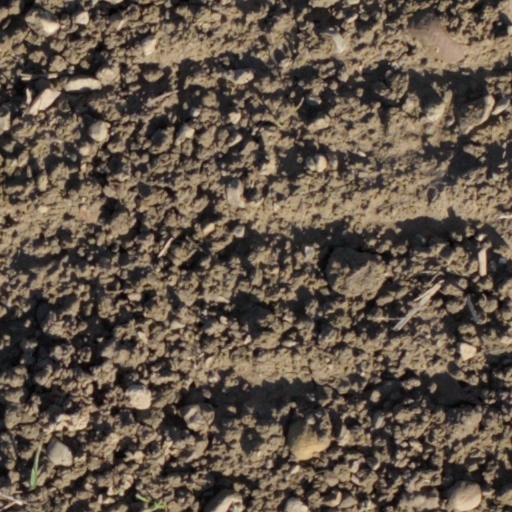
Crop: wheat